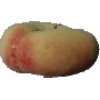
Label: peach_flat